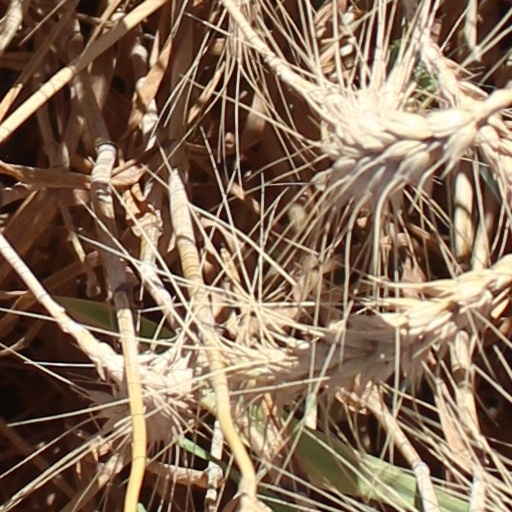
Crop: wheat